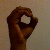
The image shows a hand gesture representing the letter 'O' in Indian Sign Language.